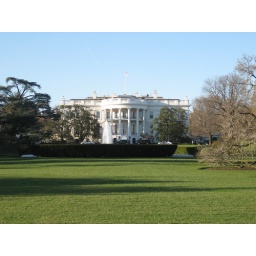
We hiked over to the front fence of the white house and took a few photos.